Jack Judge

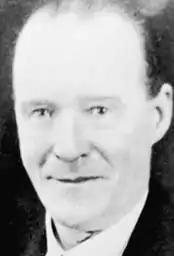

John Judge (3 December 1872 – 25 July 1938) was an English songwriter and music-hall entertainer best remembered for writing the song "It's a Long Way to Tipperary". Judge originally wrote and sang the song in 1912, but the far more widely known John McCormack acquired greater name recognition with the song.